Grace Idowu

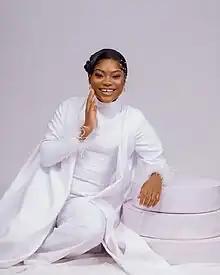

Grace Idowu Ibukunoluwa best known as Grace Idowu is a Nigerian gospel singer, and songwriter, currently signed to Brand New Records, with a management deal with Brand New Entertainment. Grace's debut into the music scene was met with critical acclaim when she released "Sokale", a record co-signed by Mr Eazi, and released through Brand New Records and licensed to emPawa.